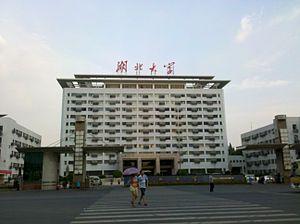
L’université de Hubei, familièrement connue en chinois comme « Huda » est une université chinoise. Elle est située à Wuhan, capitale de la province de Hubei, connue sous le nom de « voie de communication menant à neuf provinces ». L'université a été fondée en 1931 avec M. Huang Jianzhong comme le premier directeur.